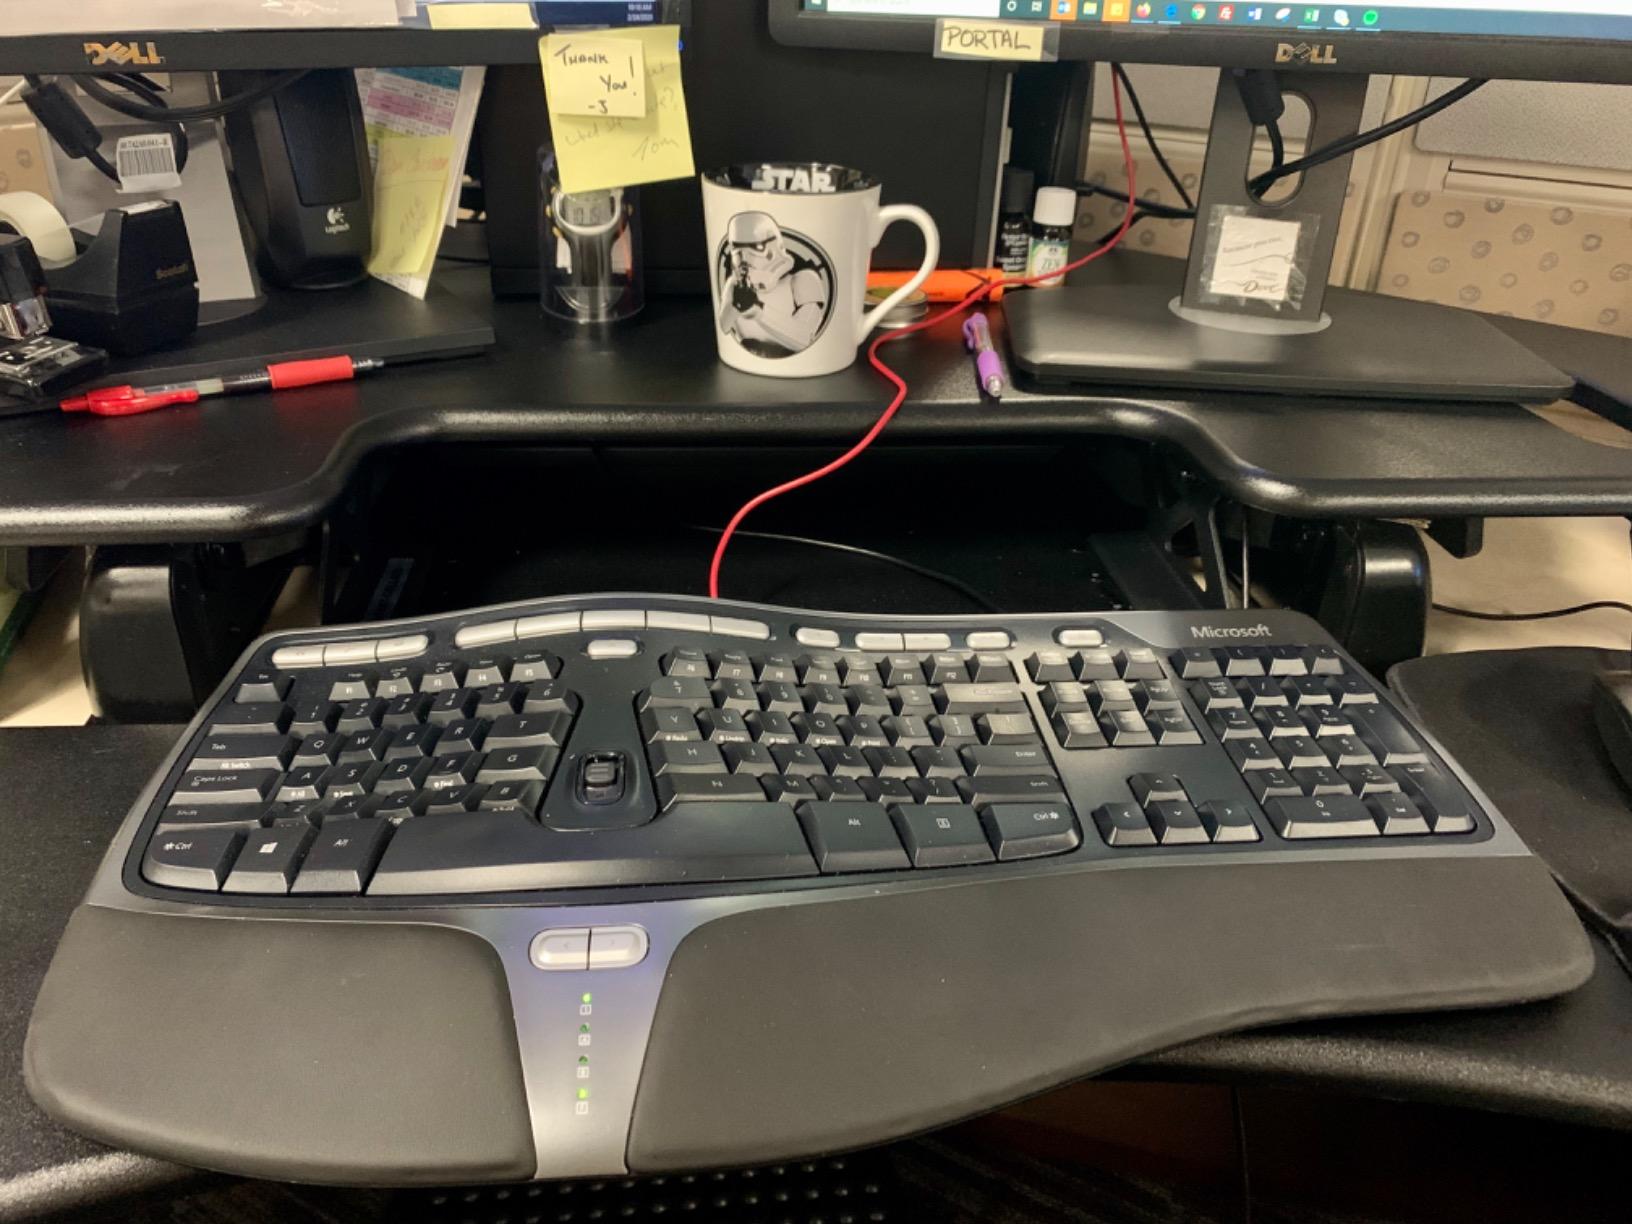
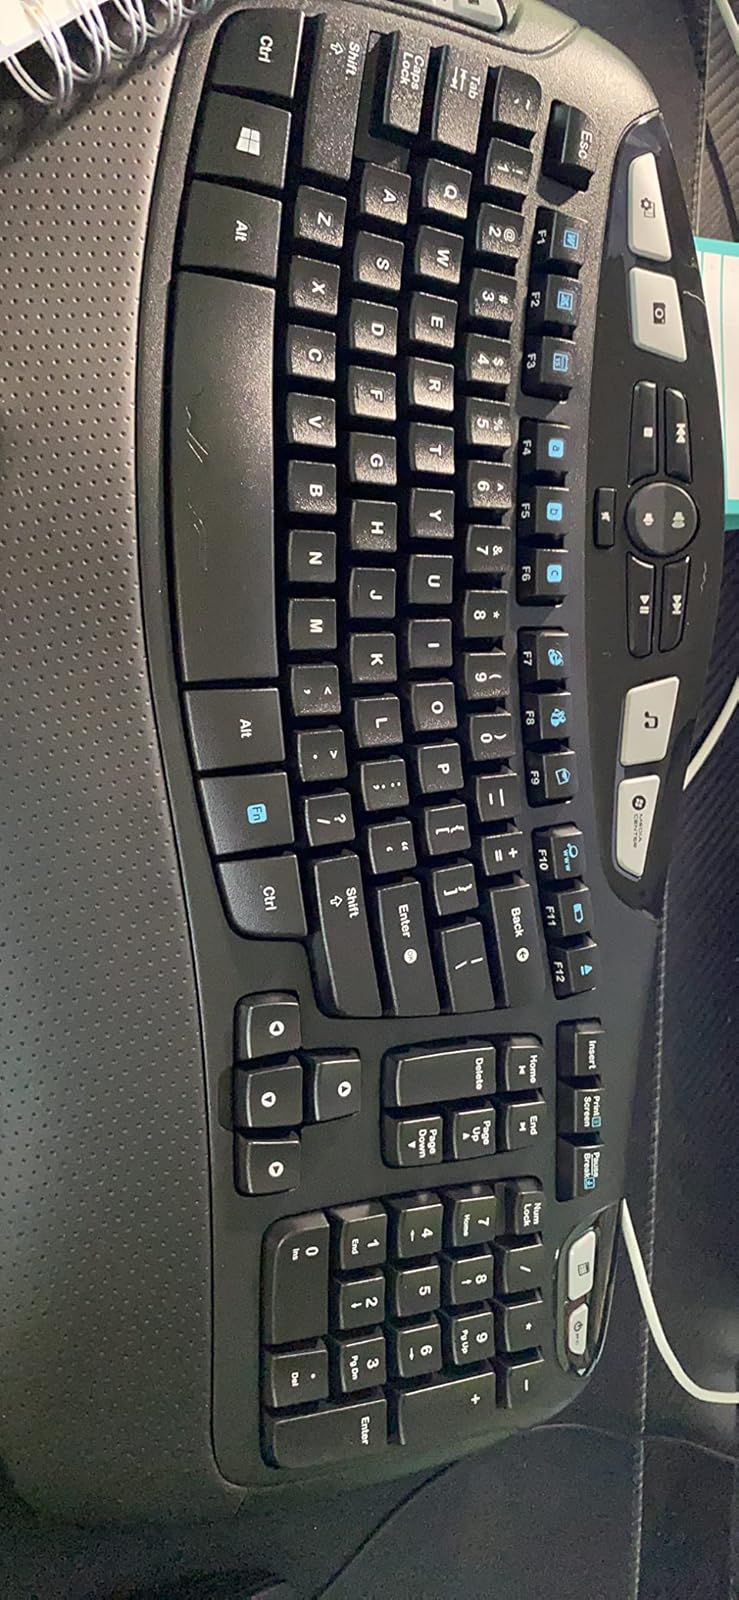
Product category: keyboard
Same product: no